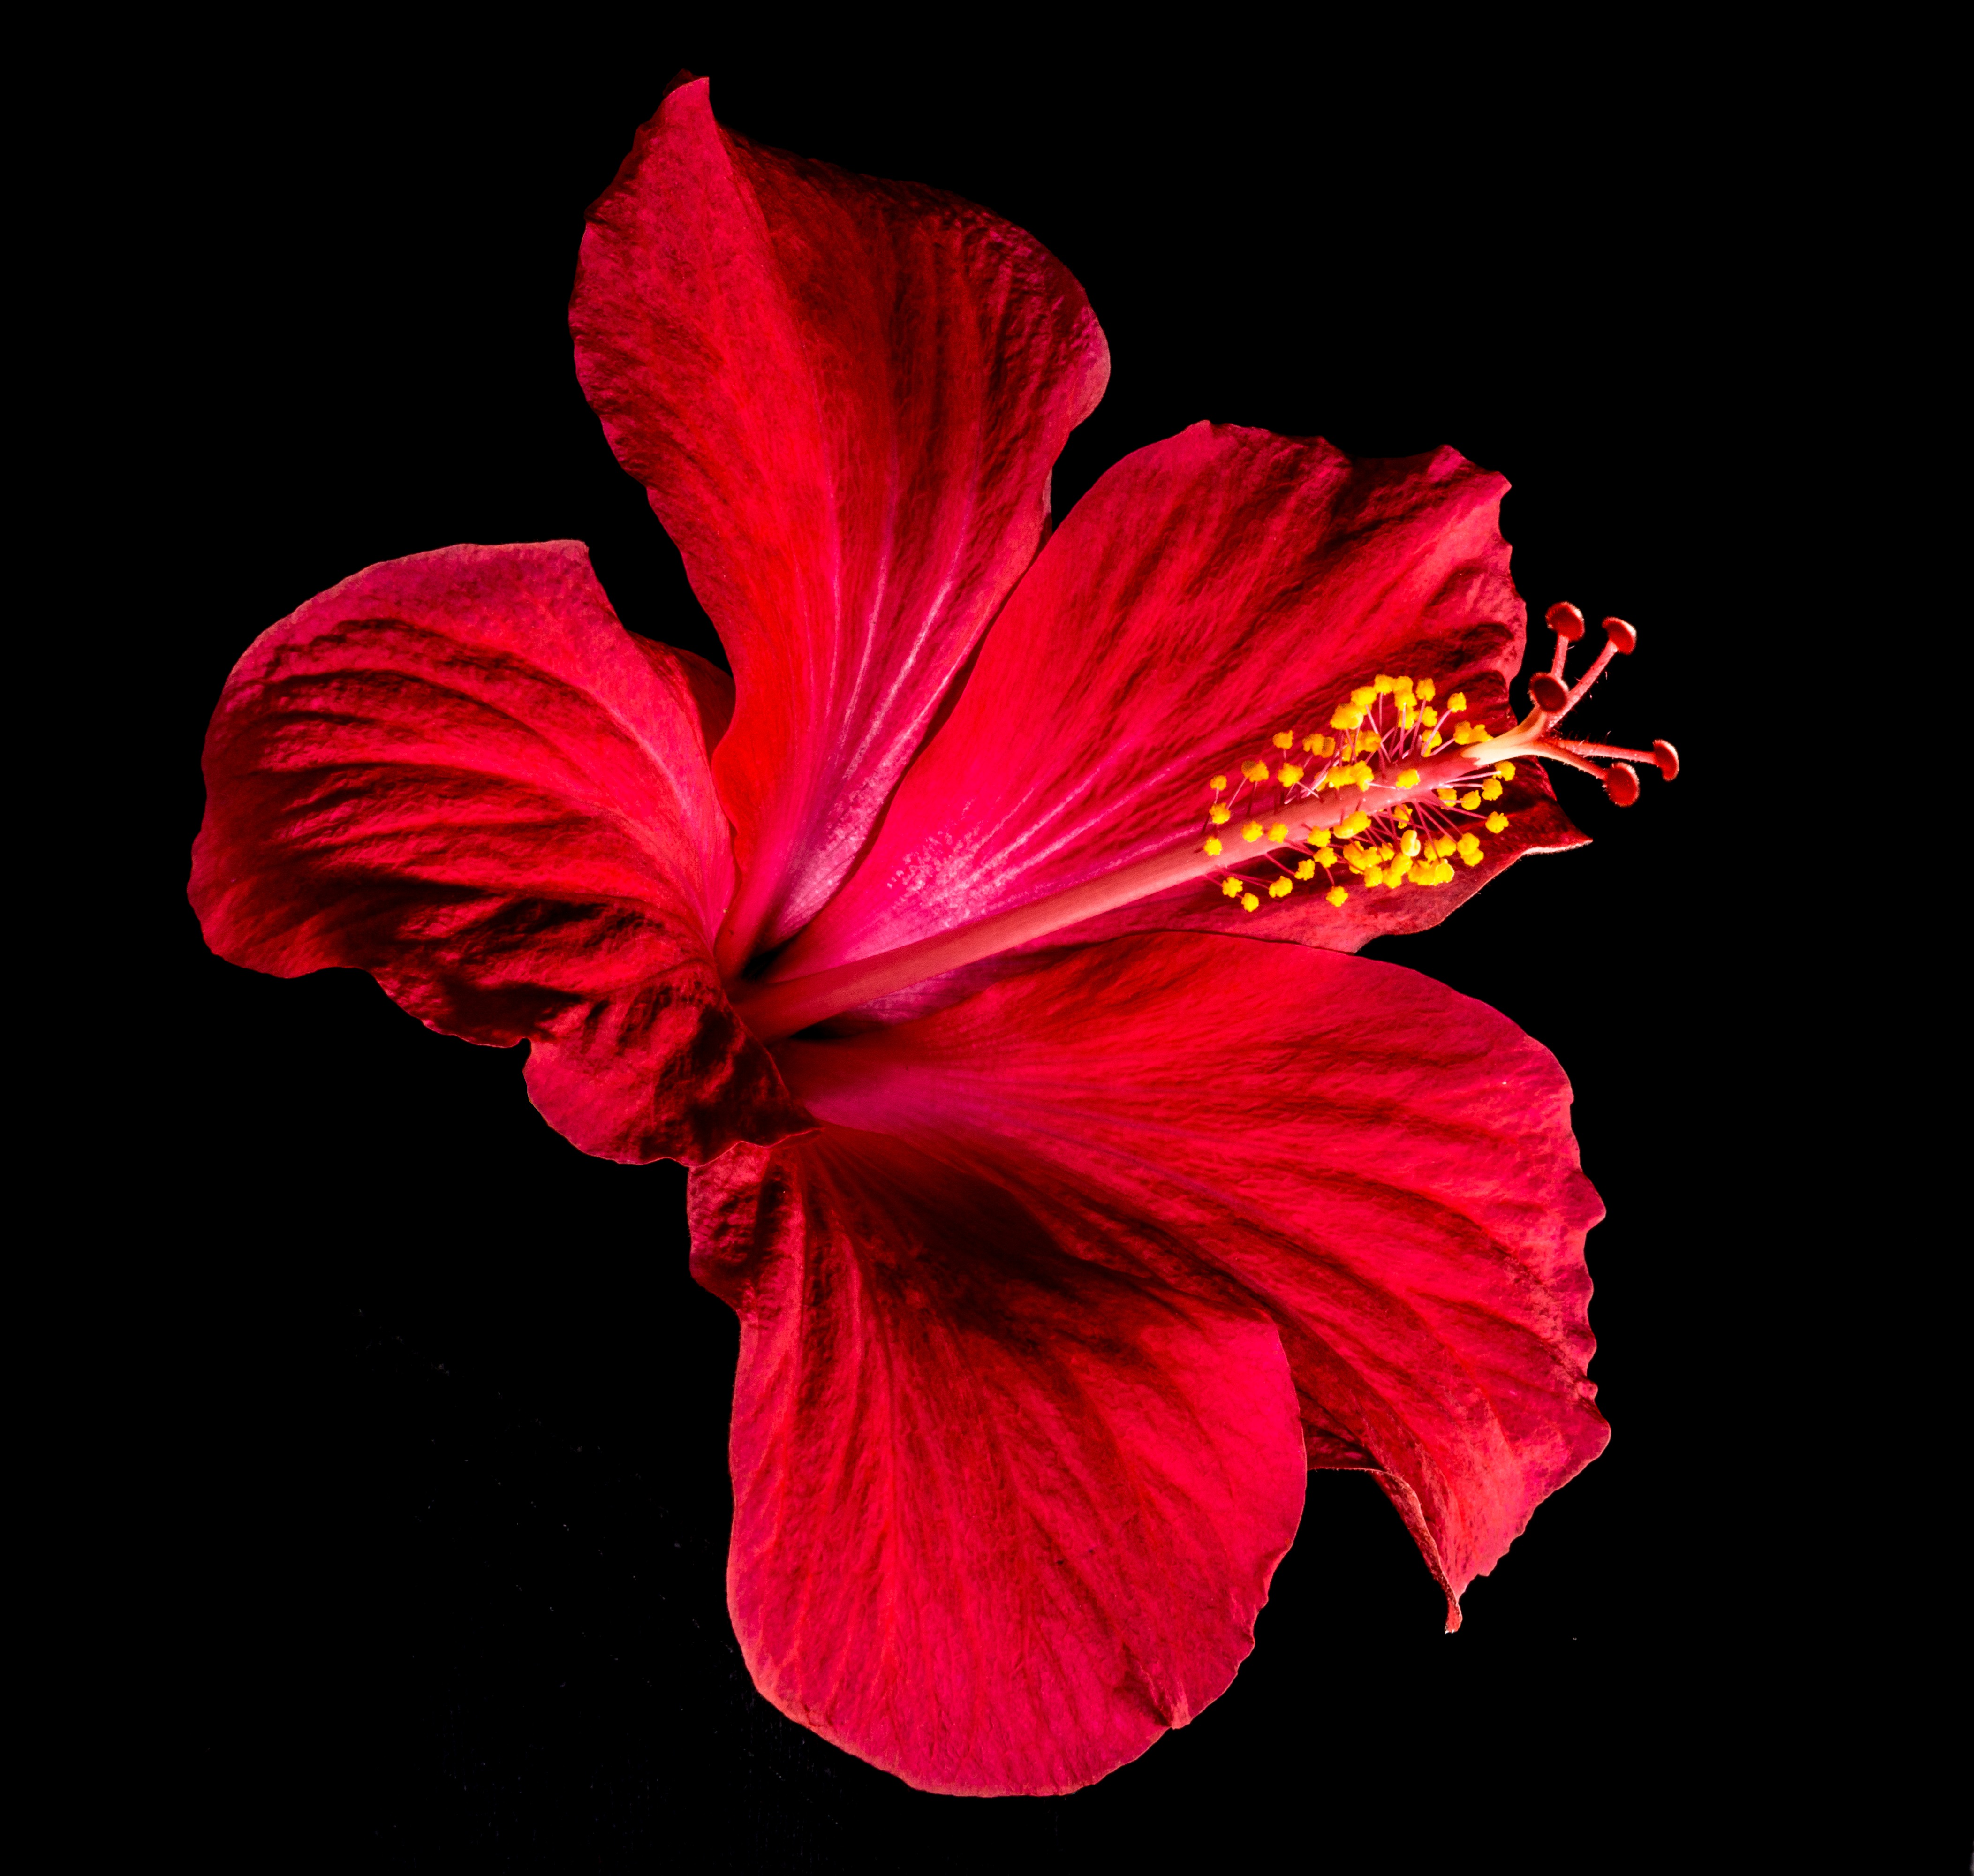
blossom, plant, flower, petal, bloom, red, pink, flora, marshmallow, hibiscus, malvaceae, malvales, macro photography, flowering plant, mallow, chinese hibiscus, land plant, mallow family